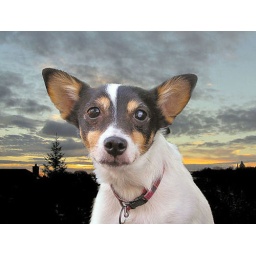
I took this picture of my friend's dog sitting in his car and superimosed it ofer a different background